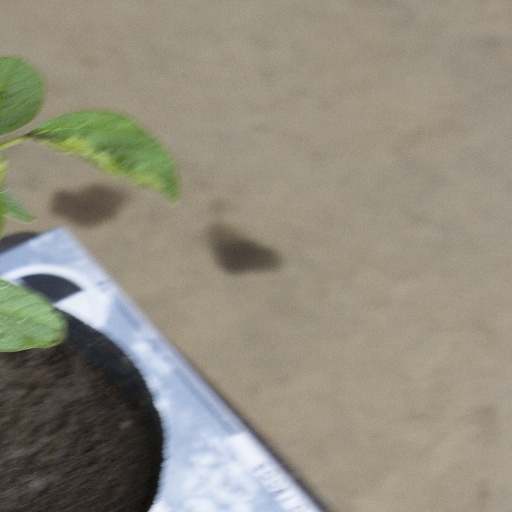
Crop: soybean